Hügelkultur

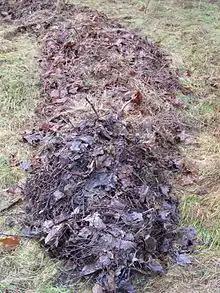
Hügelkultur bed construction, shown without the top layer of soil

Hügelkultur is a German word meaning mound culture or hill culture. Though the technique is alleged to have been practiced in German and Eastern European societies for hundreds of years, the term was first published in a 1962 German gardening booklet by Herrman Andrä. Inspired by the diversity of plants growing in a pile of woody debris in his grandmother's garden, Andrä promoted "mound culture" as opposed to "flatland culture". This was also posited as an easy way to utilise woody debris without burning, which was illegal. Andrä appears to have been influenced by Rudolf Steiner's biodynamic agriculture. Steiner explained his biodynamic philosophy as developed through meditation and clairvoyance, on the grounds that his methods were “true and correct unto themselves.” Andrä quotes a 1924 lecture on biodynamics by Steiner, which describes mixing of soil with composting or decaying material in earthen hillocks. Joined by author Hans Beba, another German gardener, "Hill Culture - the horticultural method of the future" was revised and republished several times in the 1970s and 1980s.